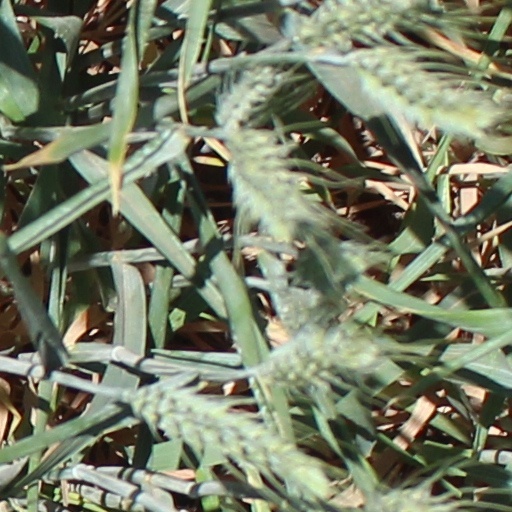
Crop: wheat